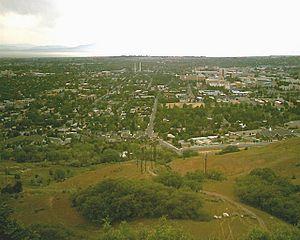
Provo est une ville de l'Utah, siège du comté d'Utah, aux États-Unis. Elle est située à environ 80 km au sud de Salt Lake City, à l'ouest de la chaîne Wasatch et au bord du lac Utah, entre les villes d’Orem et Springville. La superficie de la ville est de 108,2 km² et son altitude moyenne, de 1 387 m.